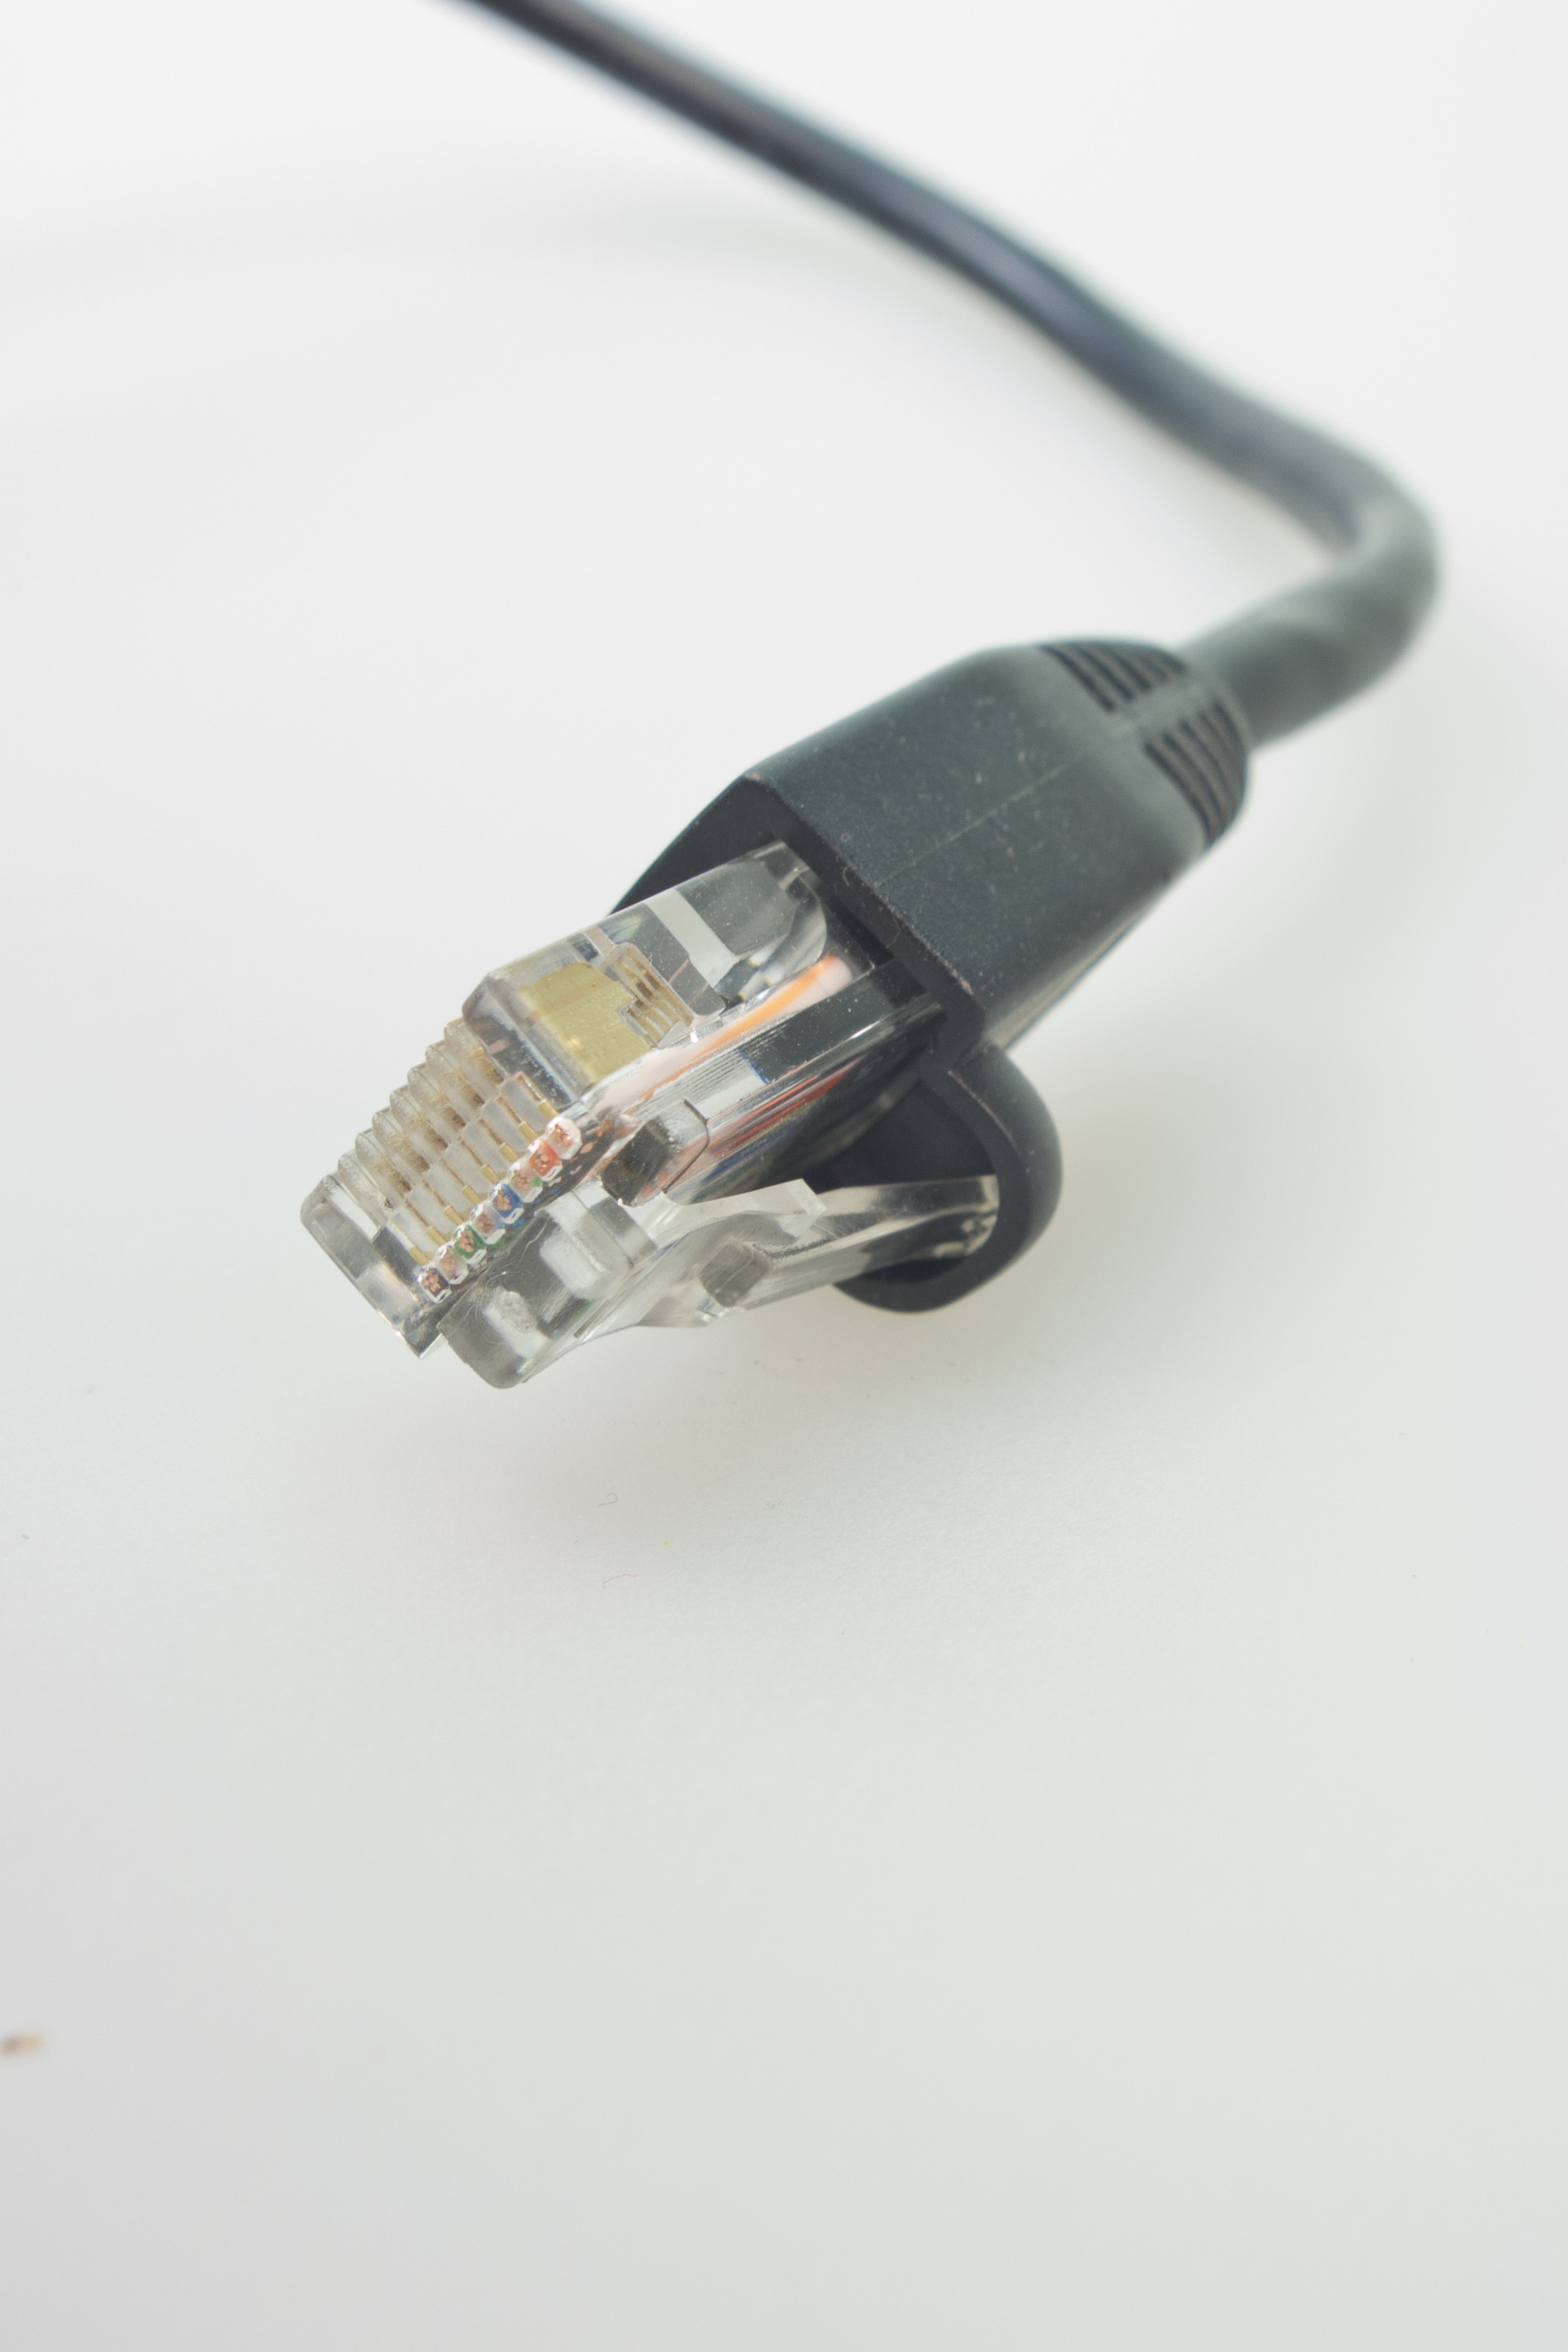
technology, cable, line, macro, lighting, patch, rj, connection, network, plug, lan, data processing, network cables, patch cable, lan cable, network connector, rj 45, fs, rj45, electronic device, electronics accessory